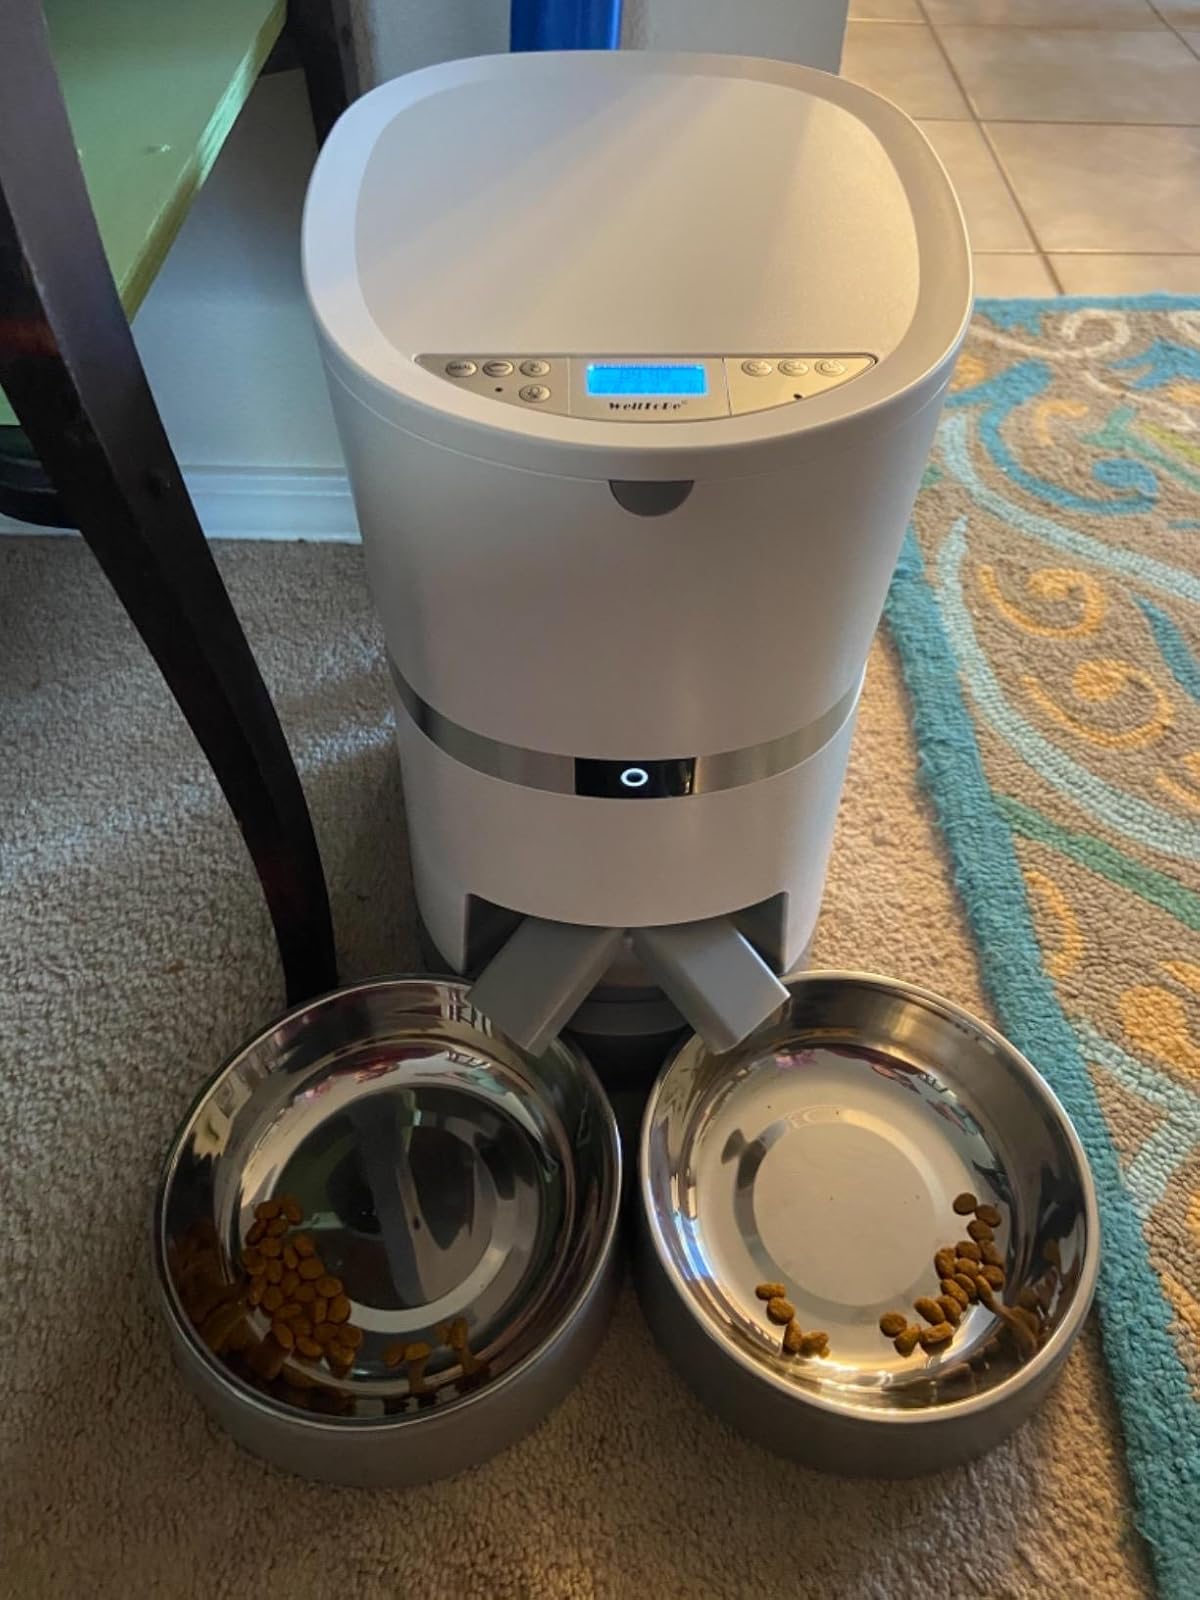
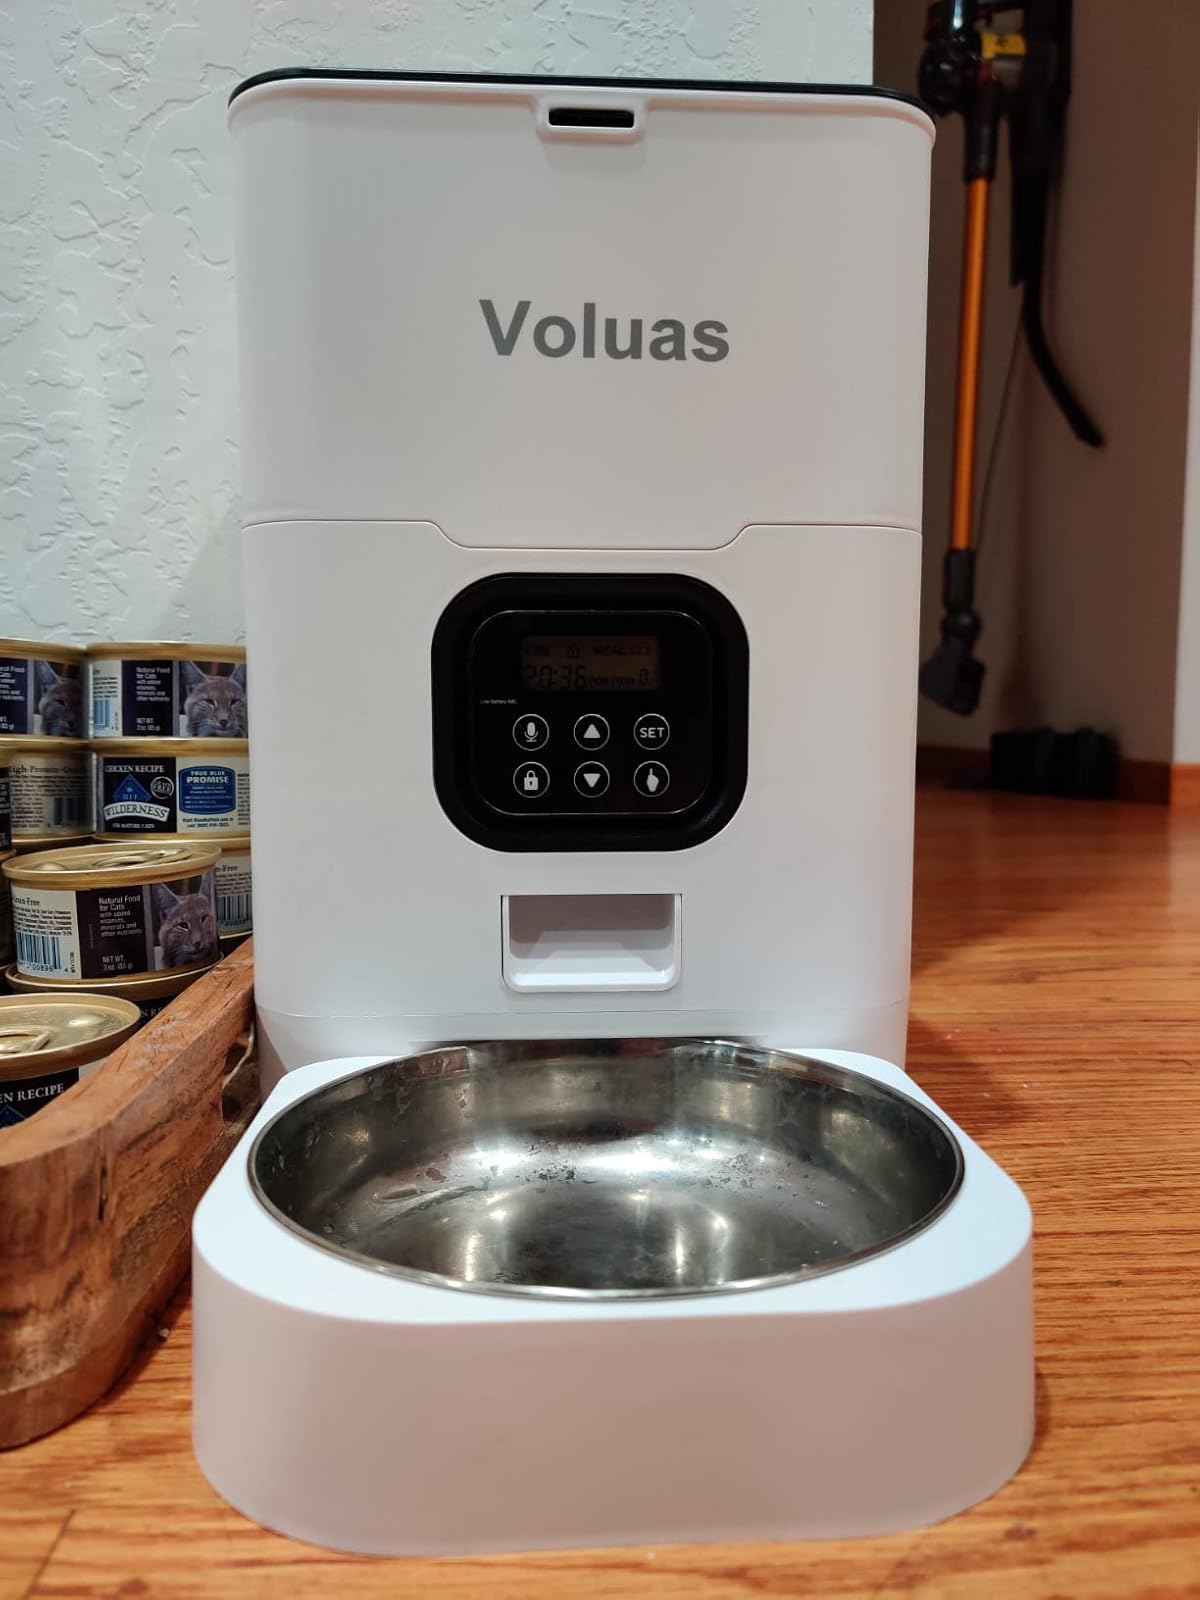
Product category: items_feeder
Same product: no